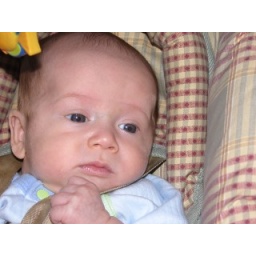
Deep thoughts in a car seat